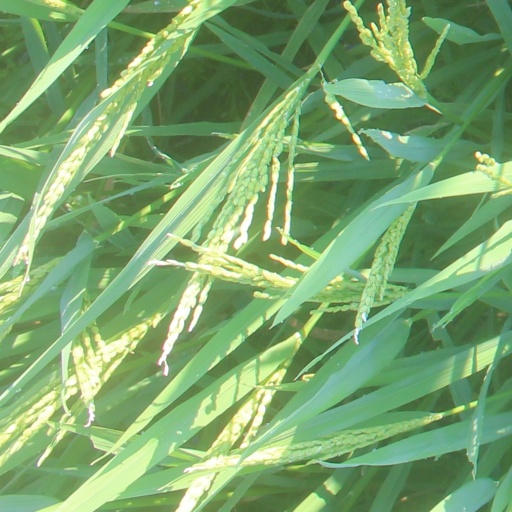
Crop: rice